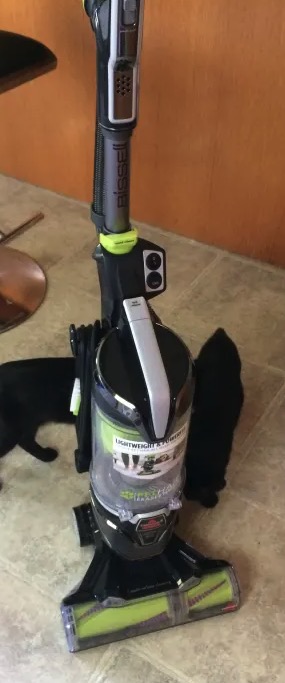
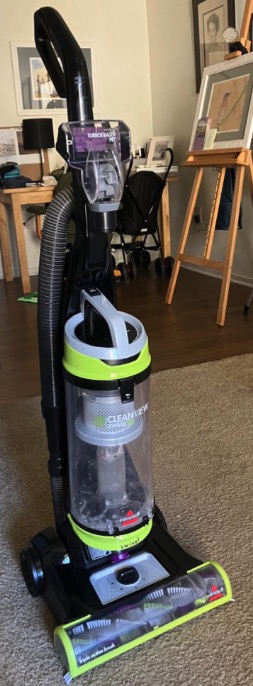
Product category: items_vacuum
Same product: no